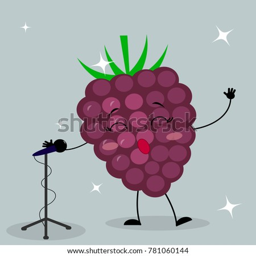
person in a cartoon style sings into the microphone .